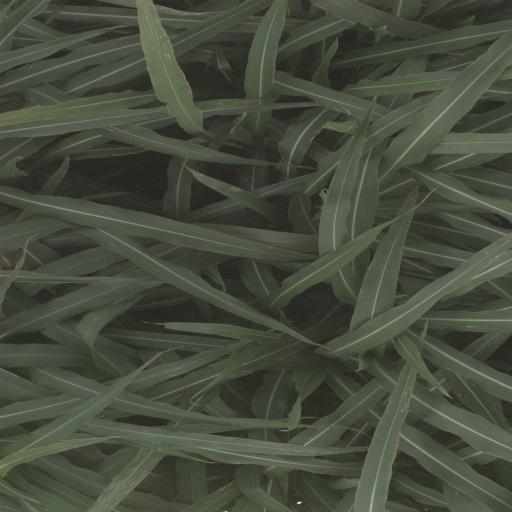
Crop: sorghum